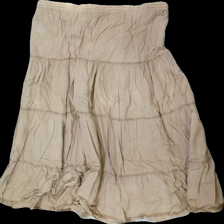
View: back
Type: Skirt
Category: Ladies
Brand: Missing
Colors: Beige
Material: 100% cotton
Pattern: Embroidered
Cut: Regular
Season: All
Stains: Major
Holes: Minor
Damage: hål
Damage location: top center
Damage 2 location: middle right
Damage 3 location: bottom center
Price range: <50
Recommended usage: Export
Description: beige kjol med broderi på, hål i midjan, missfärgad
Comment: missfärgad